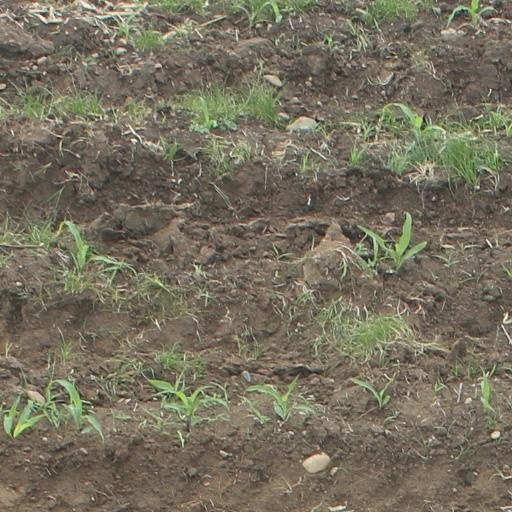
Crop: maize; corn